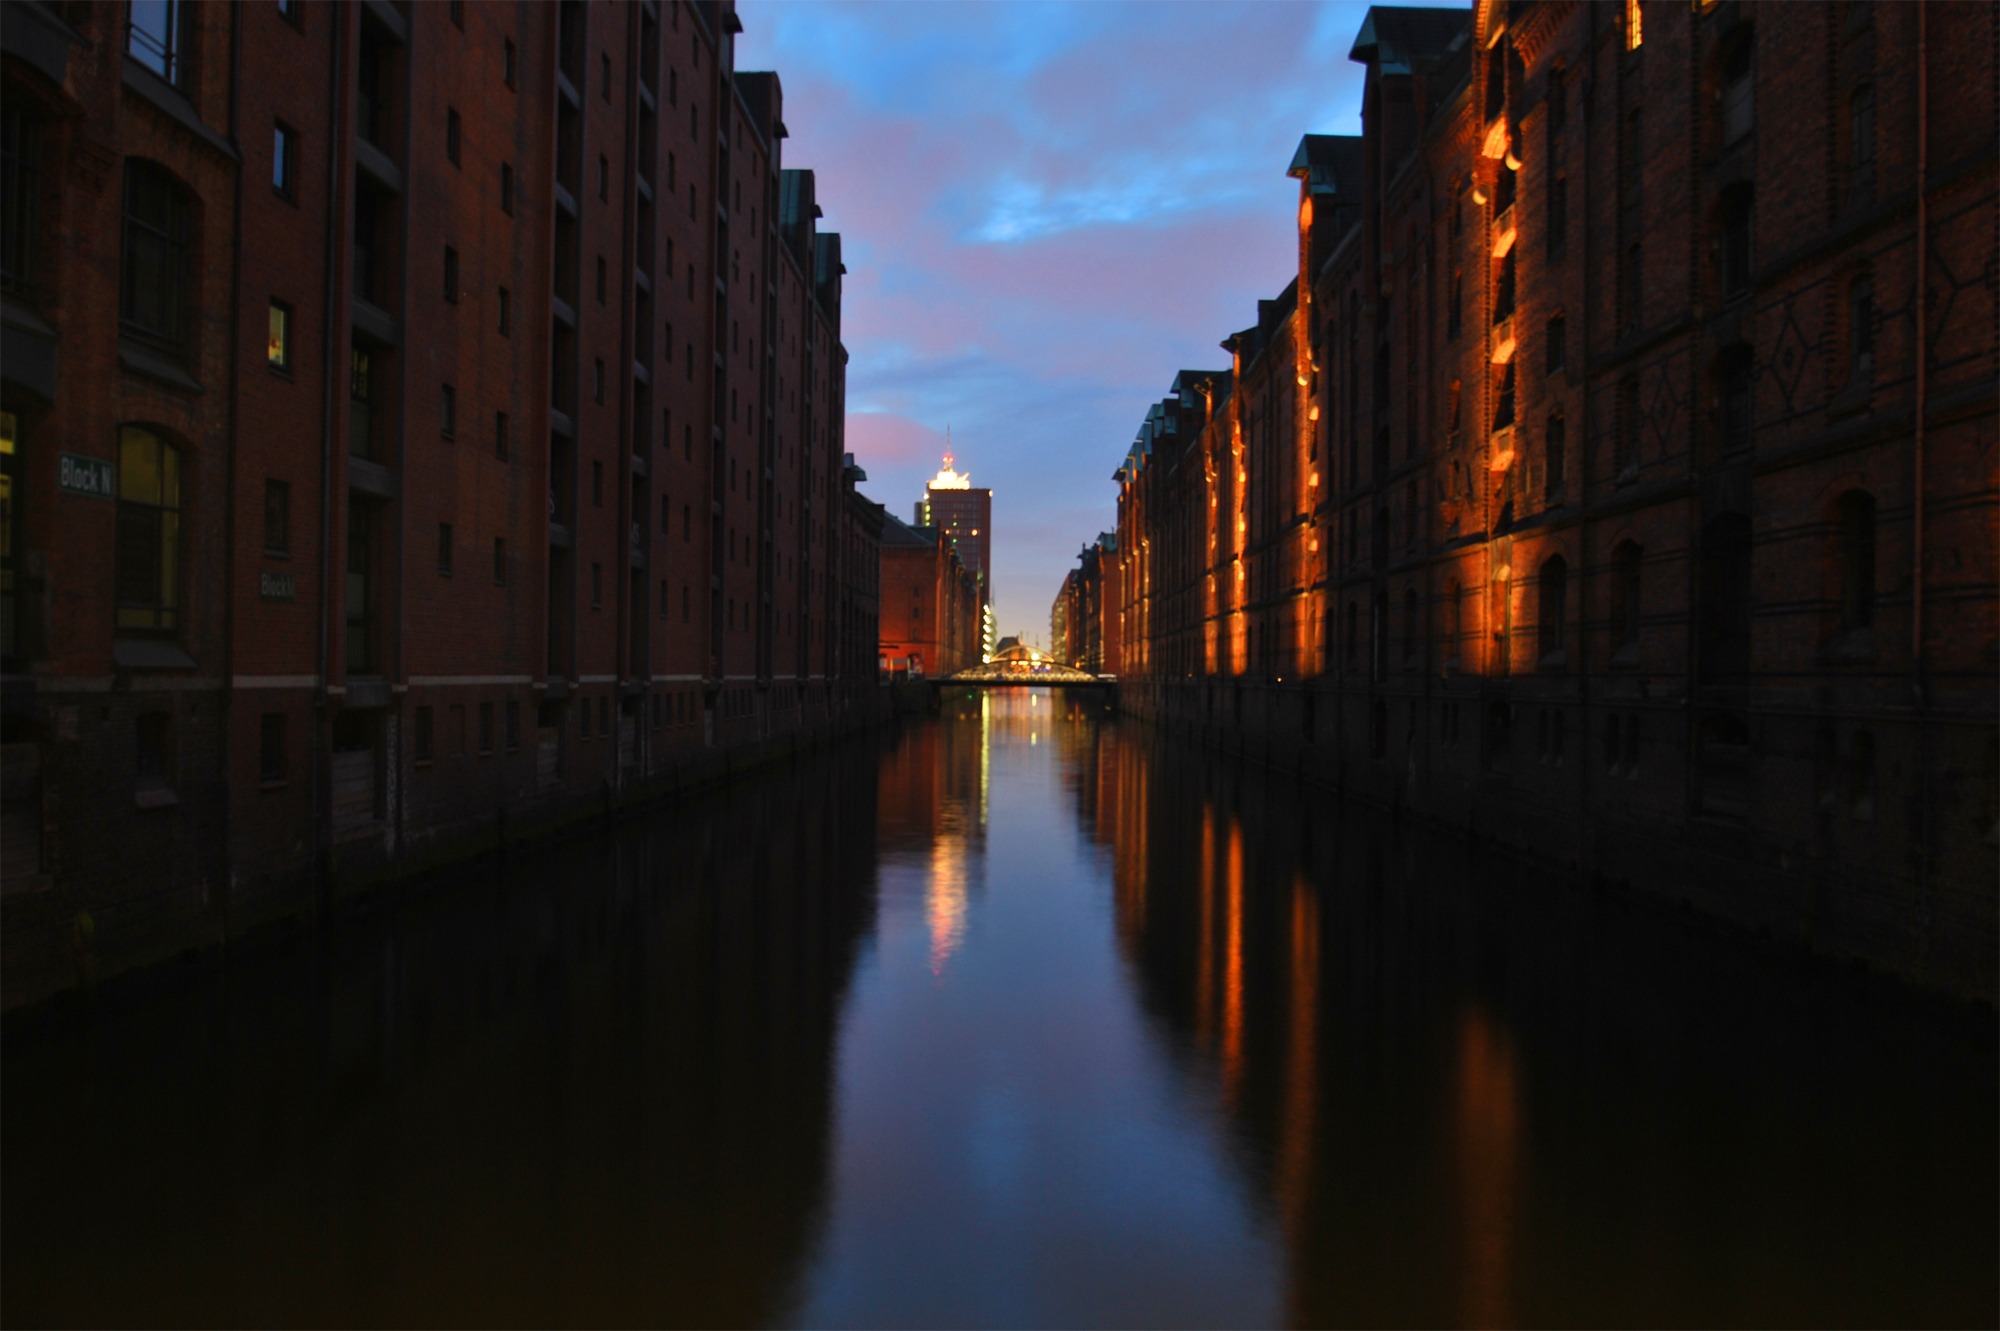
sunset, night, morning, building, river, canal, cityscape, dusk, evening, reflection, port, waterway, body of water, illuminated, warehouse, channel, abendstimmung, hamburg, night photograph, speicherstadt, warehouses, old speicherstadt, kehrwieder